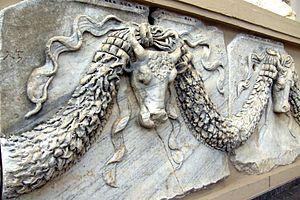
Frise à têtes de taureaux (détails), musée d'Éphèse, Selçuk, Turquie.